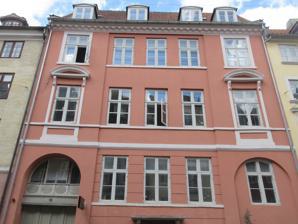
Building: Studiestræde 10
Country: Denmark
Year built: 1801
Studiestræde 10 General information Location Copenhagen Country Denmark Coordinates 55°40′44.26″N 12°34′12.79″E / 55.6789611°N 12.5702194°E / 55.6789611; 12.5702194 Completed 1801 Studiestræde 10 is a Neoclassical property in the Latin Quarter of Copenhagen , Denmark . The building was listed in the Danish registry of protected buildings and places in 1964. History Twi snakker houses at the site were destroyed in the Copenhagen Fire of 1795 . Master carpenters  Christopher Crane & Henrich Kayser completed a property on the merged lots in  1800-1801. It consisted of a three-storey building towards the street and a four-storey building on the other side of the courtyard. Keyser lived with his family in the building. He was a first lieutenant in the civil guard and also a member of Copenhagen Fire Department . In 1809, his tenants were a master painter, a jeweler and a goldsmith who each lived there with their families and a maid. The property was in 1835 owned by L. Mortensen and at least nine households lived on the four floors. by then. The property was in the 1860s owned by ship broker N. C. Lassen who lived at No. 13. The decoration painter Georg Christian Hilker was among the residents in 1867-68. A grocer's shop had by then opened in the basement. A cork factory named Aaberg & Bergs was in the 1870 and 1880s based in the building. Berg lived with his family on the third floor in the rear wing. The cement factory Cimbria had an office on the ground floor. N. C. Lassen's kept the property after her husband's death in circa 2880. Master painter Frederik A. Møller acquired the building in around 1900. He occupied the two lower floors of the front building. The University of Copenhagen purchased the building for DKK 150,000 in 1942. It was one of several properties in the street acquired by the university in the early 1940s to allow for a future extension of its premises. An antiquarian bookshop had opened in the basement in 1933. It was from 1939 operated under the name Bog-Børsen by a new owner. Bog-Børsen was from 1937 owned by Kristian Andersen. The politician Per Hækkerup lived in the apartment of the second floor in the mid 1940s. The university's Institute of Criminology was from 1960 based on the first floor. The premises were later taken over by the Institute of Public Management (Institut for Forvaltningslæree). Part of the Institute of Economy has also been based in the building. The rear wing was demolished in the late 1970s. The university sold Studiestræde 10 and Studiestræde 8 in circa 2007. The new owners renovated the building in 2011. Architecture Studiestræde 10 consists of three storeys over a raised cellar and is five bays wide. The two outer bays are wider and slightly projecting compared to the three central ones. An arched gateway is located in the left hand side of the building and the window in the ground floor's fifth bay is placed in an arched niche. See also Studiestræde 15 References